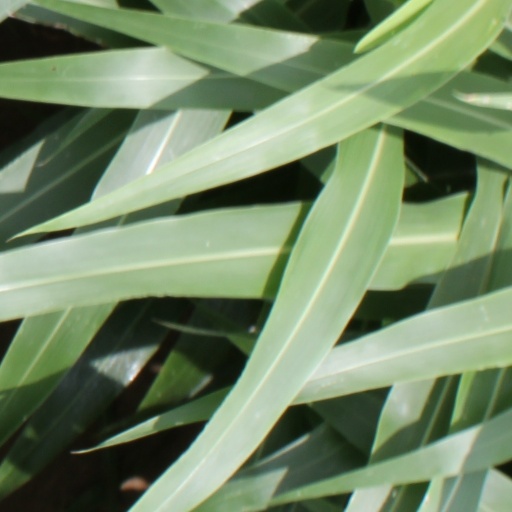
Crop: sorghum